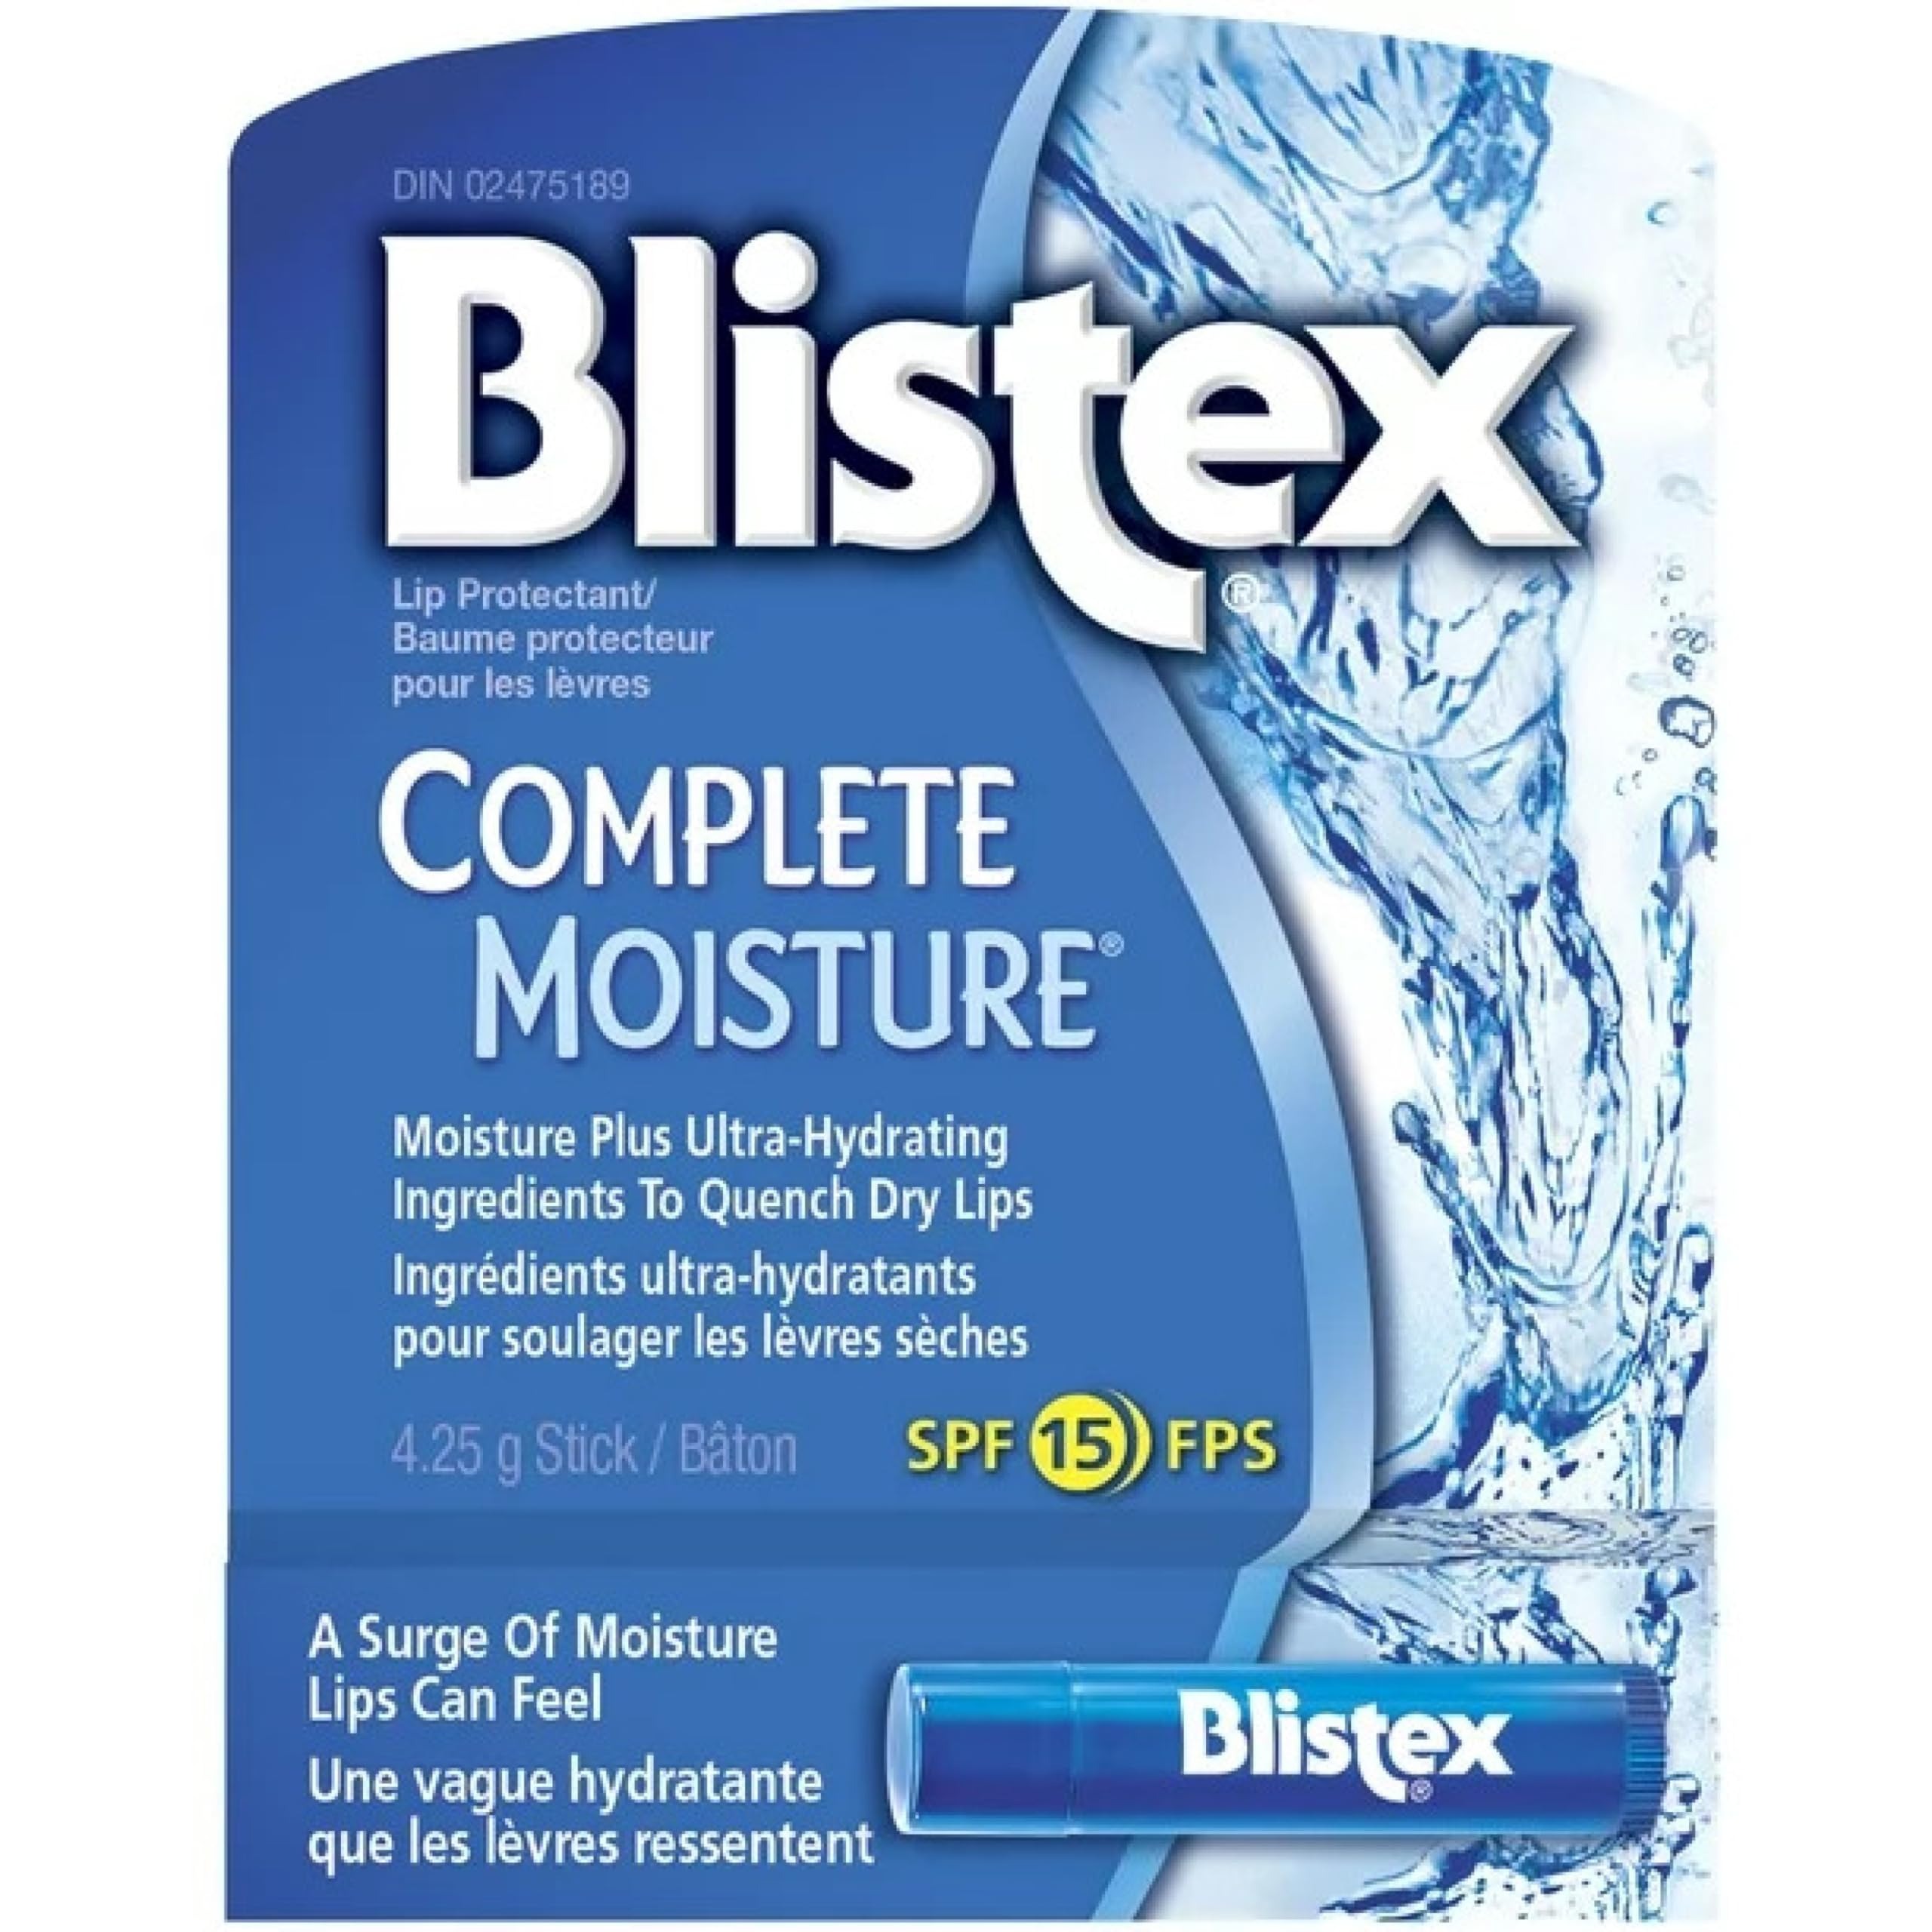
Item Name: Blistex Lip Balm Complete Moisture, 0.15 oz
Bullet Point: Moisturizes dry lips.
Value: 0.15
Unit: Ounce

Price: 5.51